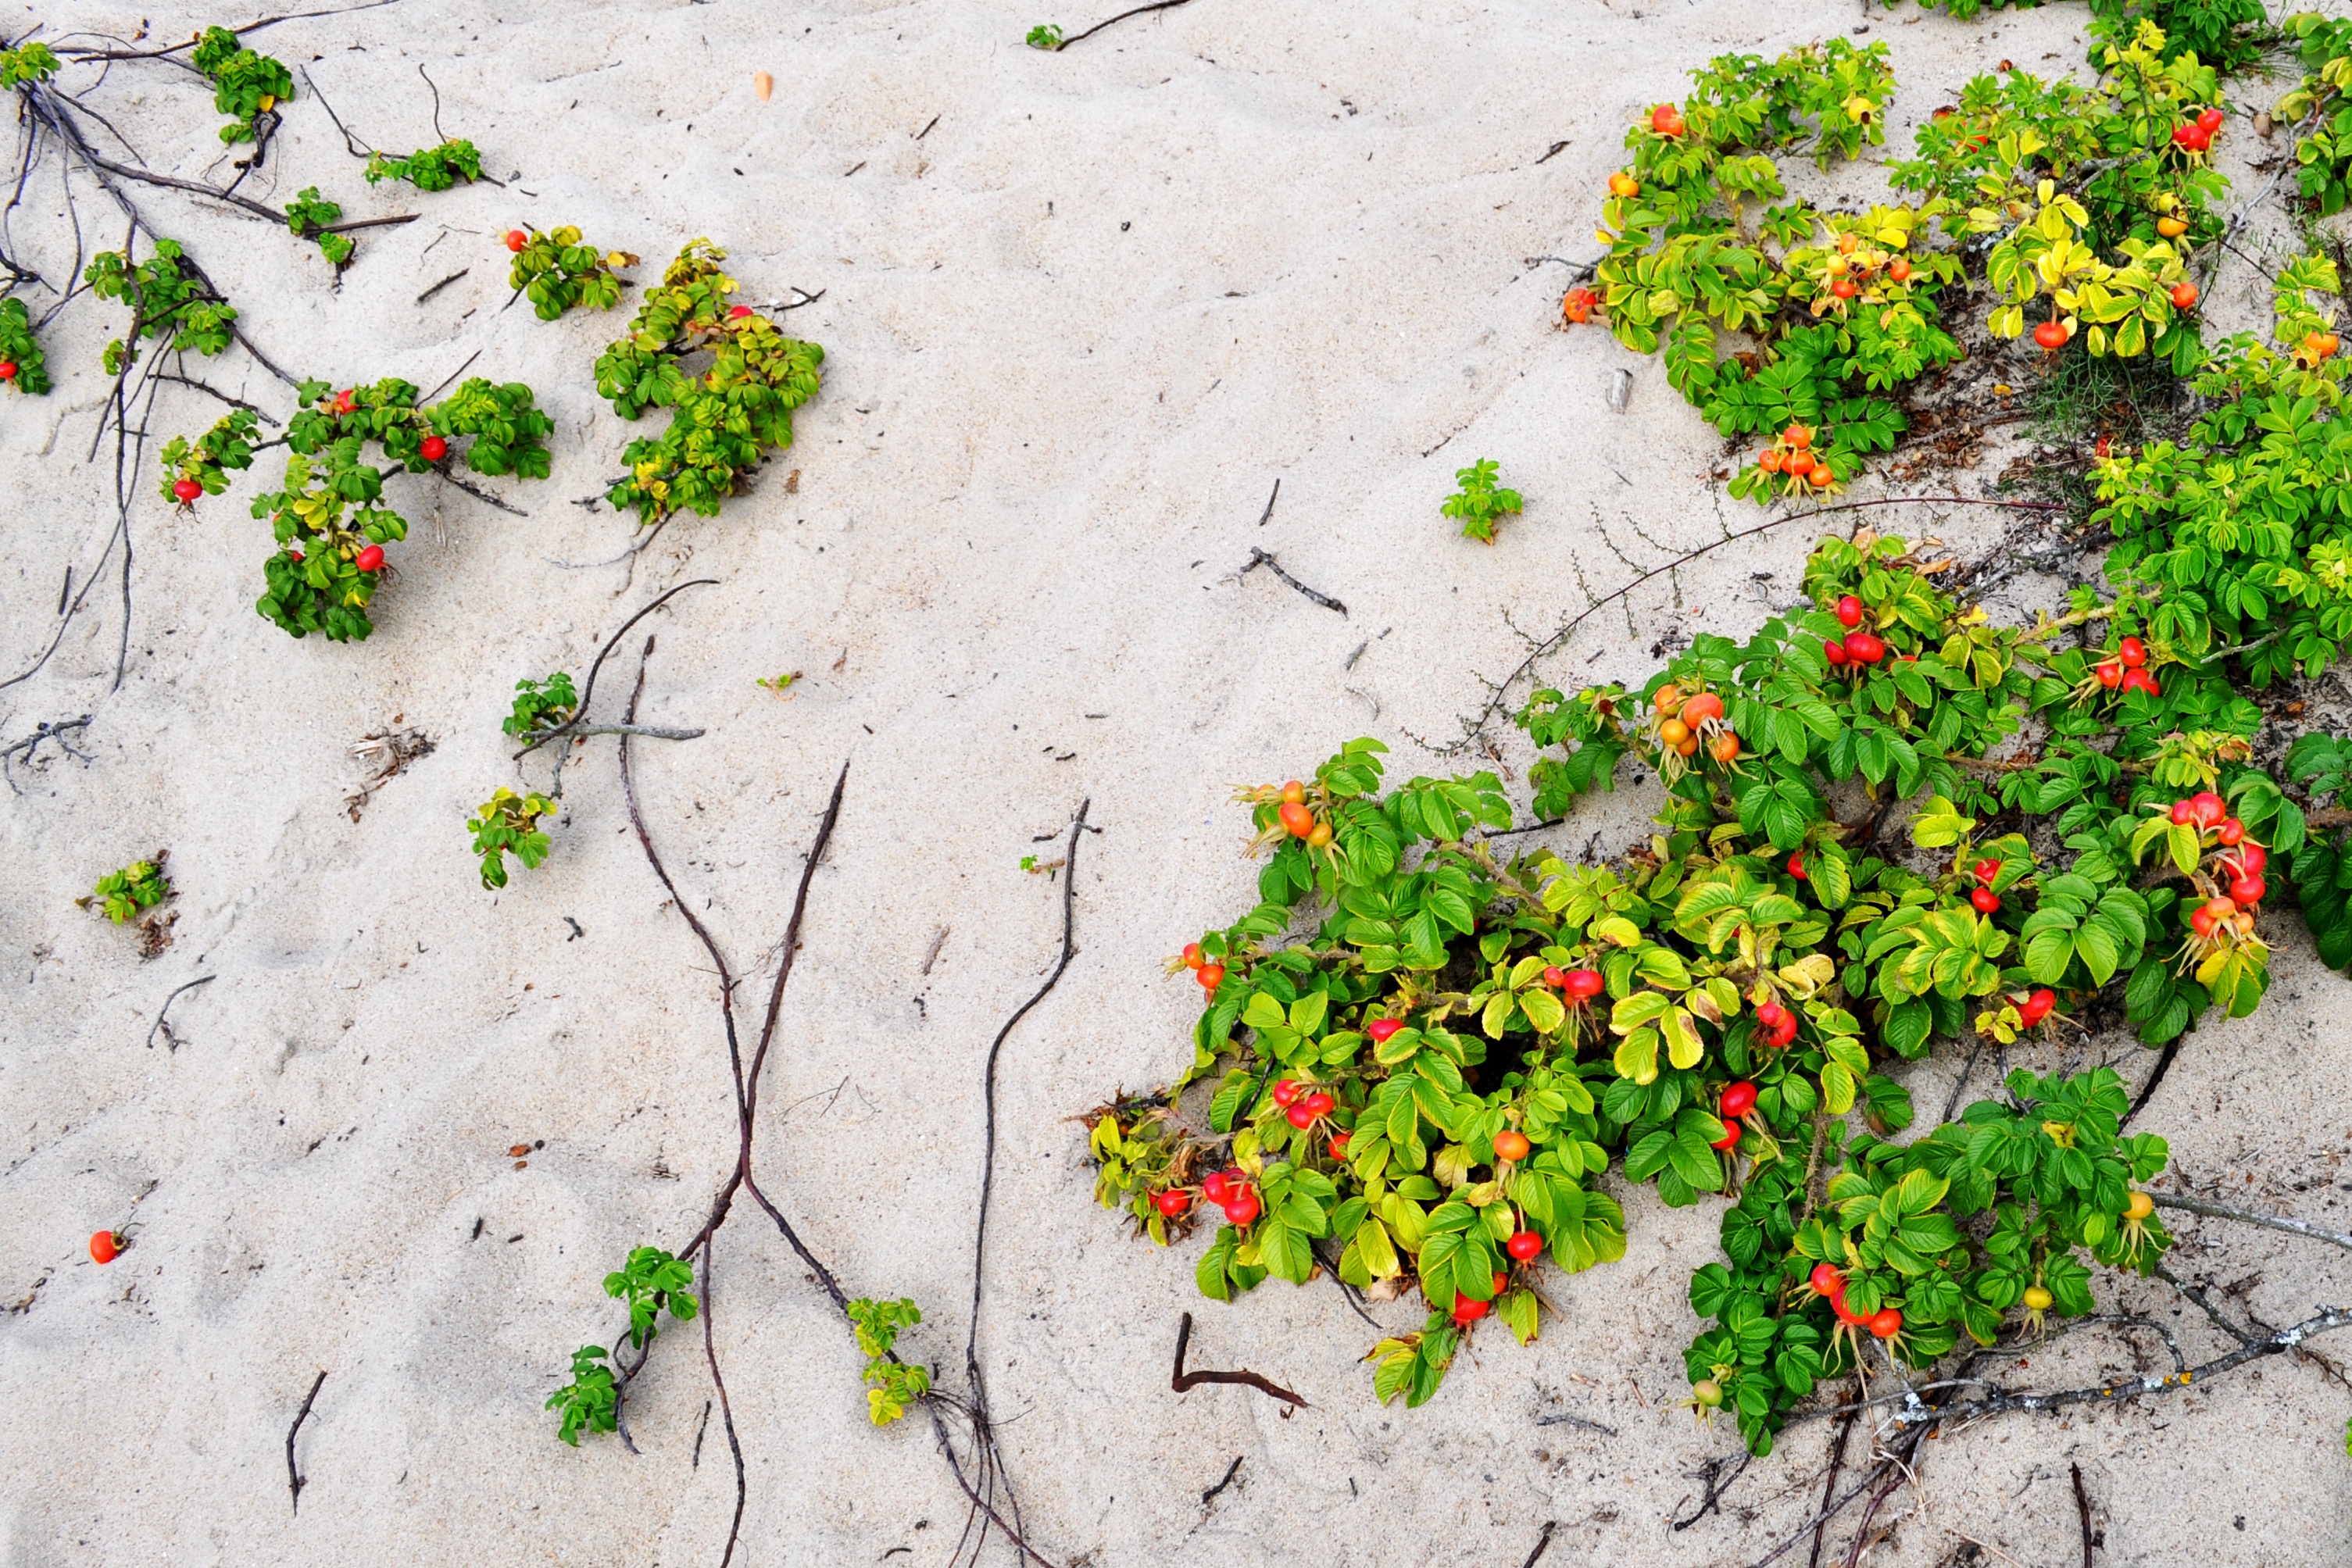
beach, tree, nature, sand, branch, plant, fruit, leaf, sidewalk, flower, wall, green, red, ivy, autumn, soil, botany, garden, flora, shrub, creeper, yard, flowering plant, the roots of the, road surface, annual plant, land plant, vegetable motif